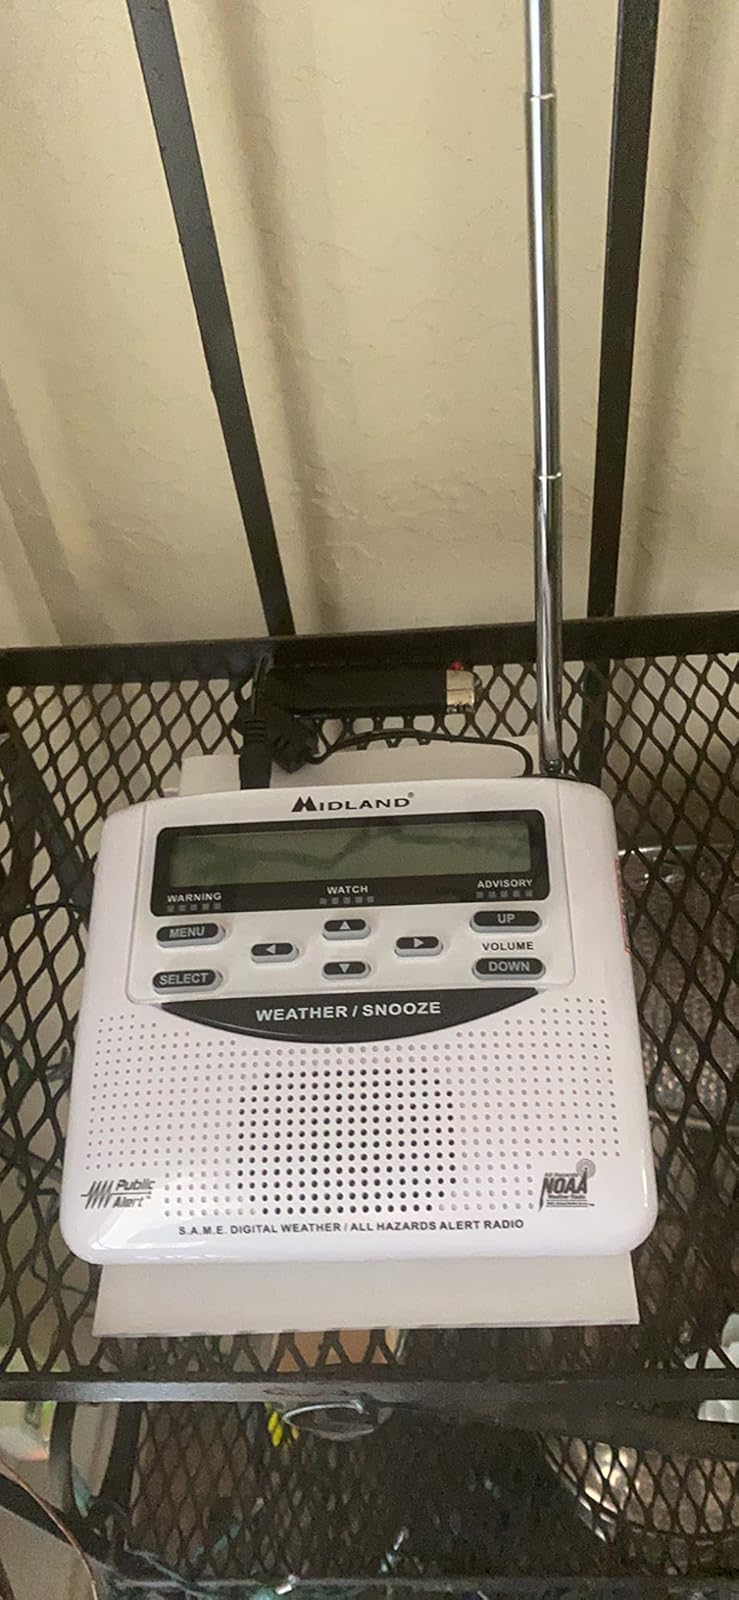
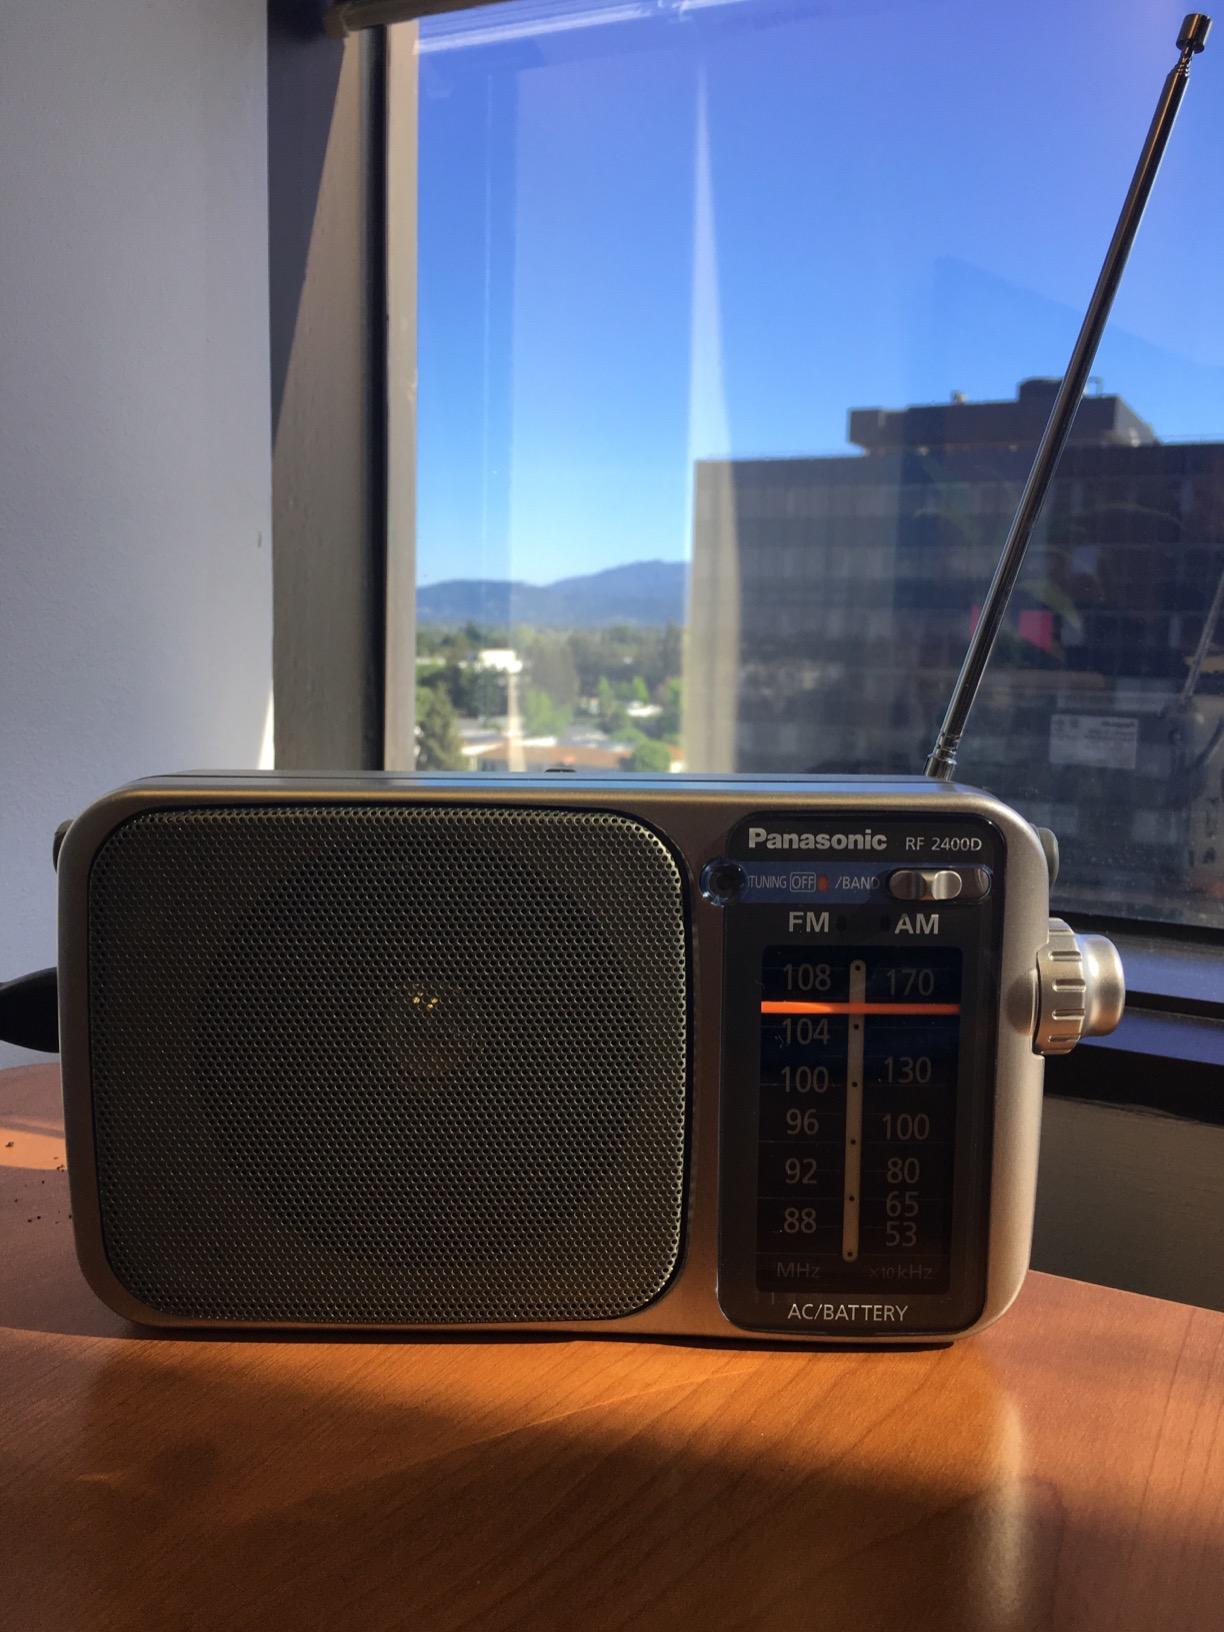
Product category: radio
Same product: no